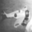
Label: airplane